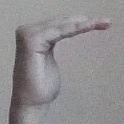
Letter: haa